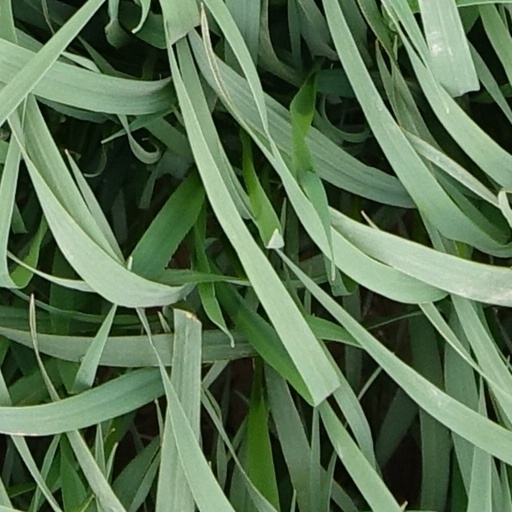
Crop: wheat